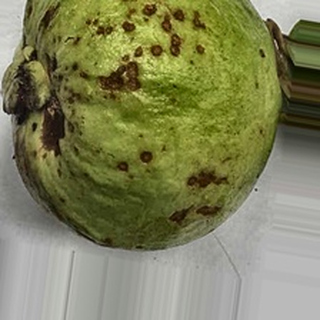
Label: guava_anthracnose